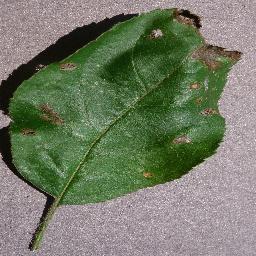
Label: Apple___Black_rot